Pili, Camarines Sur

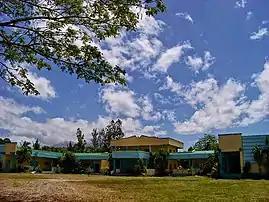

Pili is the site of Naga Airport. It serves the City of Naga and the rest of Metro Naga (which includes the capital town of Pili, Camarines Sur). It is located inside the main campus of Central Bicol State University of Agriculture at the barangay of San Jose.